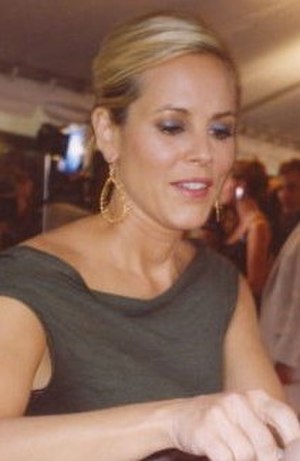
Maria / Udbredelse / USA
Den amerikanske skuespillerinde Maria Bello (f. 1967)
"Maria er et vidt udbredt pigenavn brugt i mange forskellige kulturer, inklusive alle europæiske lande, i Nord- og Sydamerika, Afrika og visse dele af Mellemøsten og Asien. ""Maria"" er sandsynligvis det mest udbredte pigenavn i den vestlige verden. Navnet ""Maria"" bruges også som drengenavn i nogle sprog, men da kombineret med et andet drengenavn.